Ijima's leaf warbler

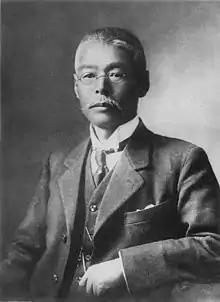
Ijima Isao (1861–1921), whose name the warbler bears

Ijima's leaf warbler is a monotypic species first described by Leonhard Stejneger in 1892, based on three specimens collected in the spring of 1887 by on Miyake-jima and Nii-jima, in the Izu Islands of Tokyo. Initially given the scientific name "Acanthopneuste ijimae" by Stejneger, followed suit in a 1923 paper on the birds of Izu Ōshima. In a 1926 paper on a collection of birds from the Ryūkyū Islands, Kuroda Nagamichi treated the warbler instead as a subspecies of the western crowned warbler, as "Acanthopneuste occipitalis ijimae", Yamashina Yoshimaro following suit in 1935. In 1938, Claud Ticehurst treated the warbler as a "race" of the eastern crowned warbler ("Phylloscopus coronatus"), as did Allan Robert Phillips in 1947, based on three specimens from the southern part of Okinawa Island, the combination being "Phylloscopus coronatus ijimae". In 1953, citing differences in songs and nesting behaviours, Oliver L. Austin and Kuroda Nagahisa elevated the warbler to specific rank, with the binomial "Phylloscopus ijimae", a treatment followed the next year by Charles Vaurie Kenneth Williamson treated the warbler as a subspecies of the pale-legged leaf warbler, under the combination "Phylloscopus tenellipes ijimae"; however, due to differences in its vocalizations, nesting preferences, and DNA, the warbler has again been elevated to species rank, as "Phylloscopus ijimae". The specific name honours Ijima Isao, for his contributions to Japanese ornithology.